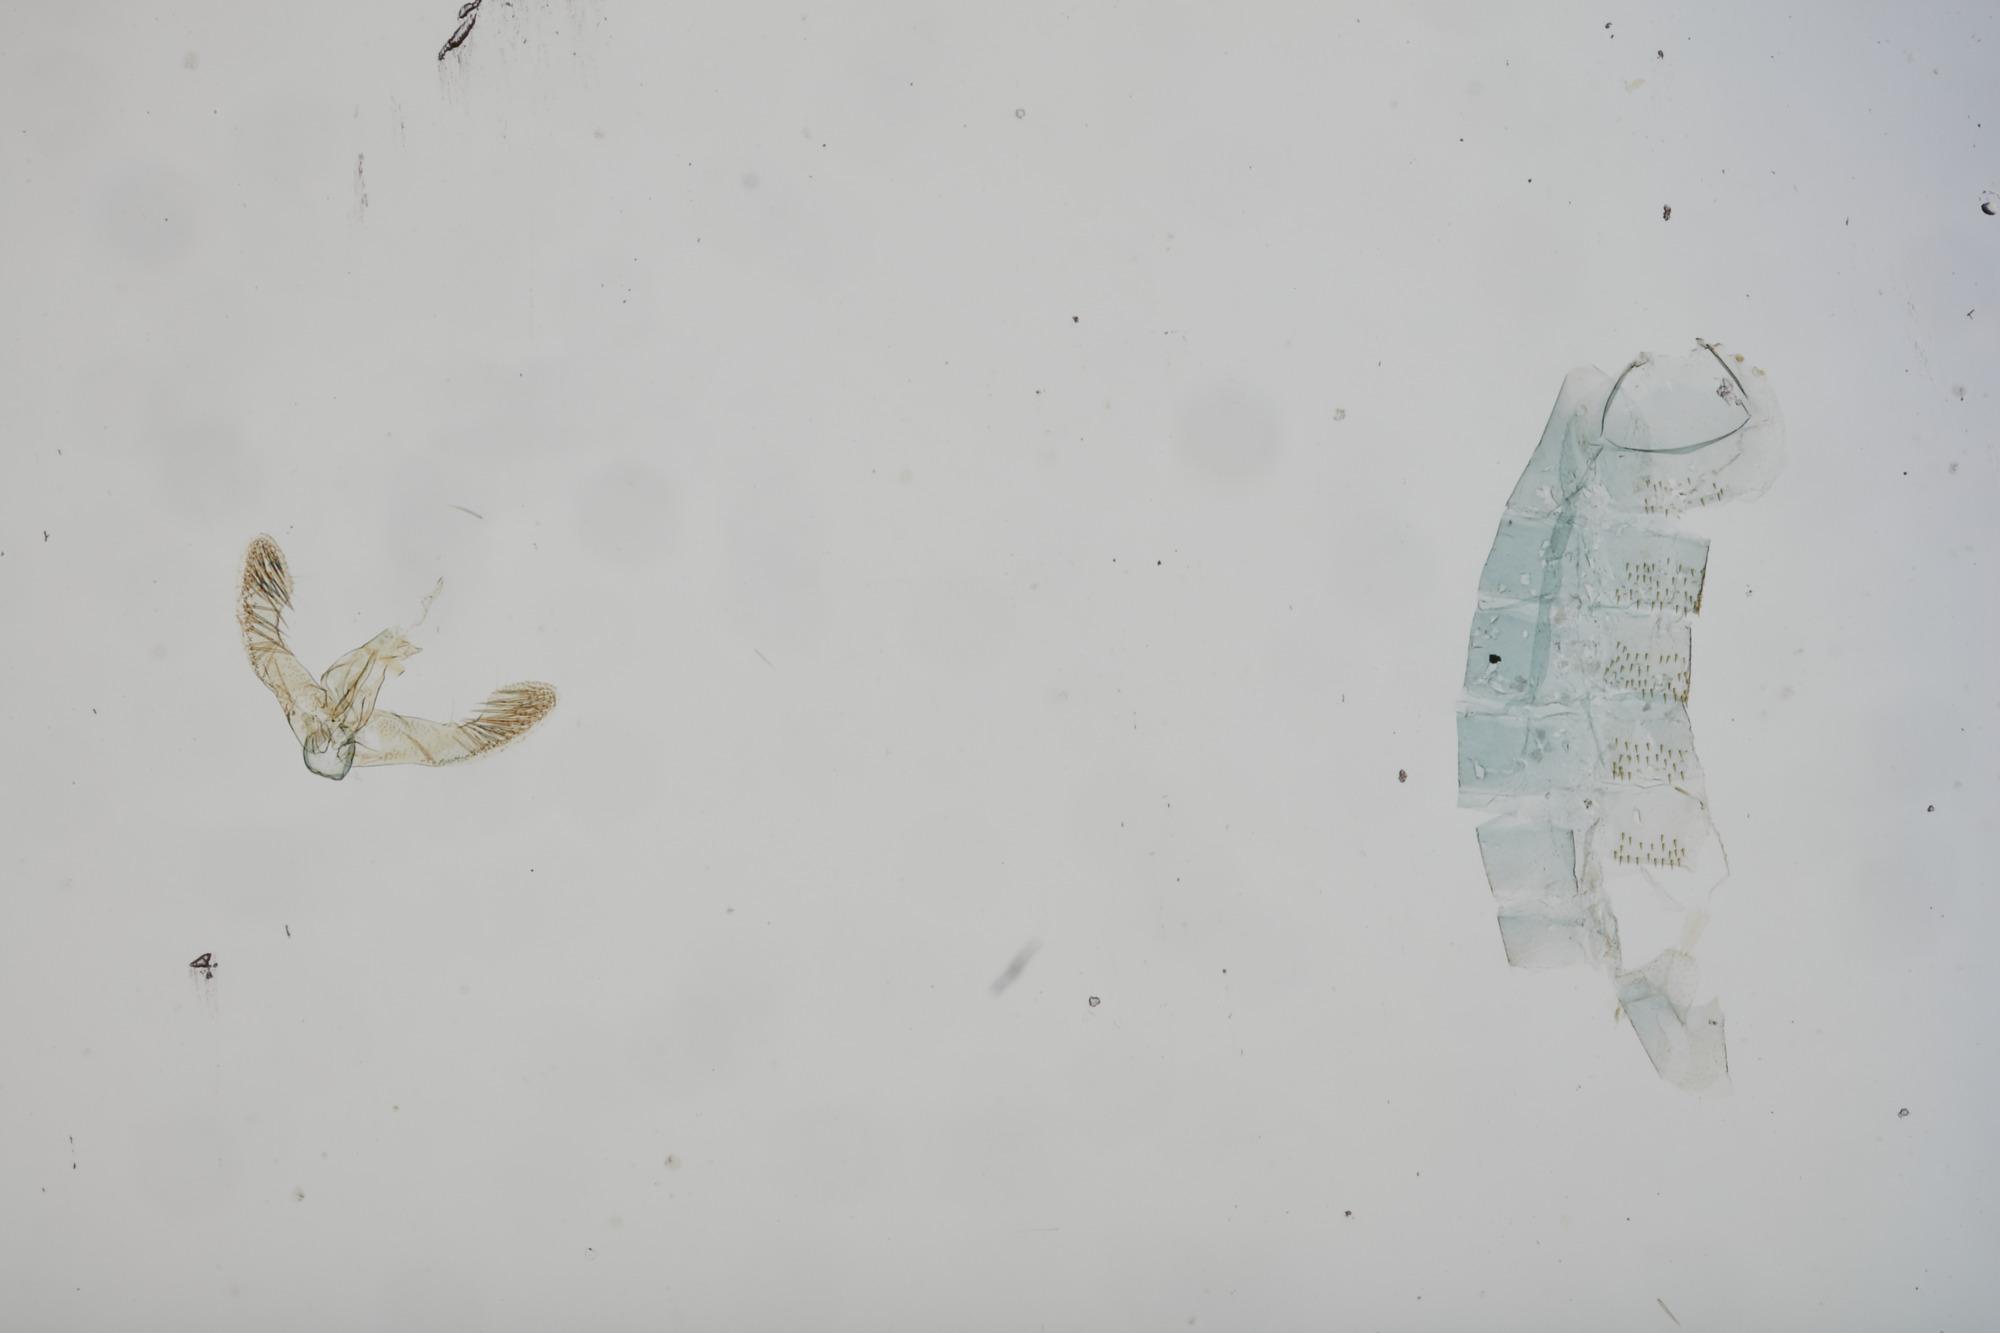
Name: Crocanthes gracilosa
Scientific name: Crocanthes gracilosa Park, 2015
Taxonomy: Animalia, Arthropoda, Insecta, Lepidoptera, Lecithoceridae, Crocanthinae
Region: V. O. Becker
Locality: Brahman Mission, Madang, Papua New Guinea
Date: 11 Oct 1992 to 15 Oct 1992